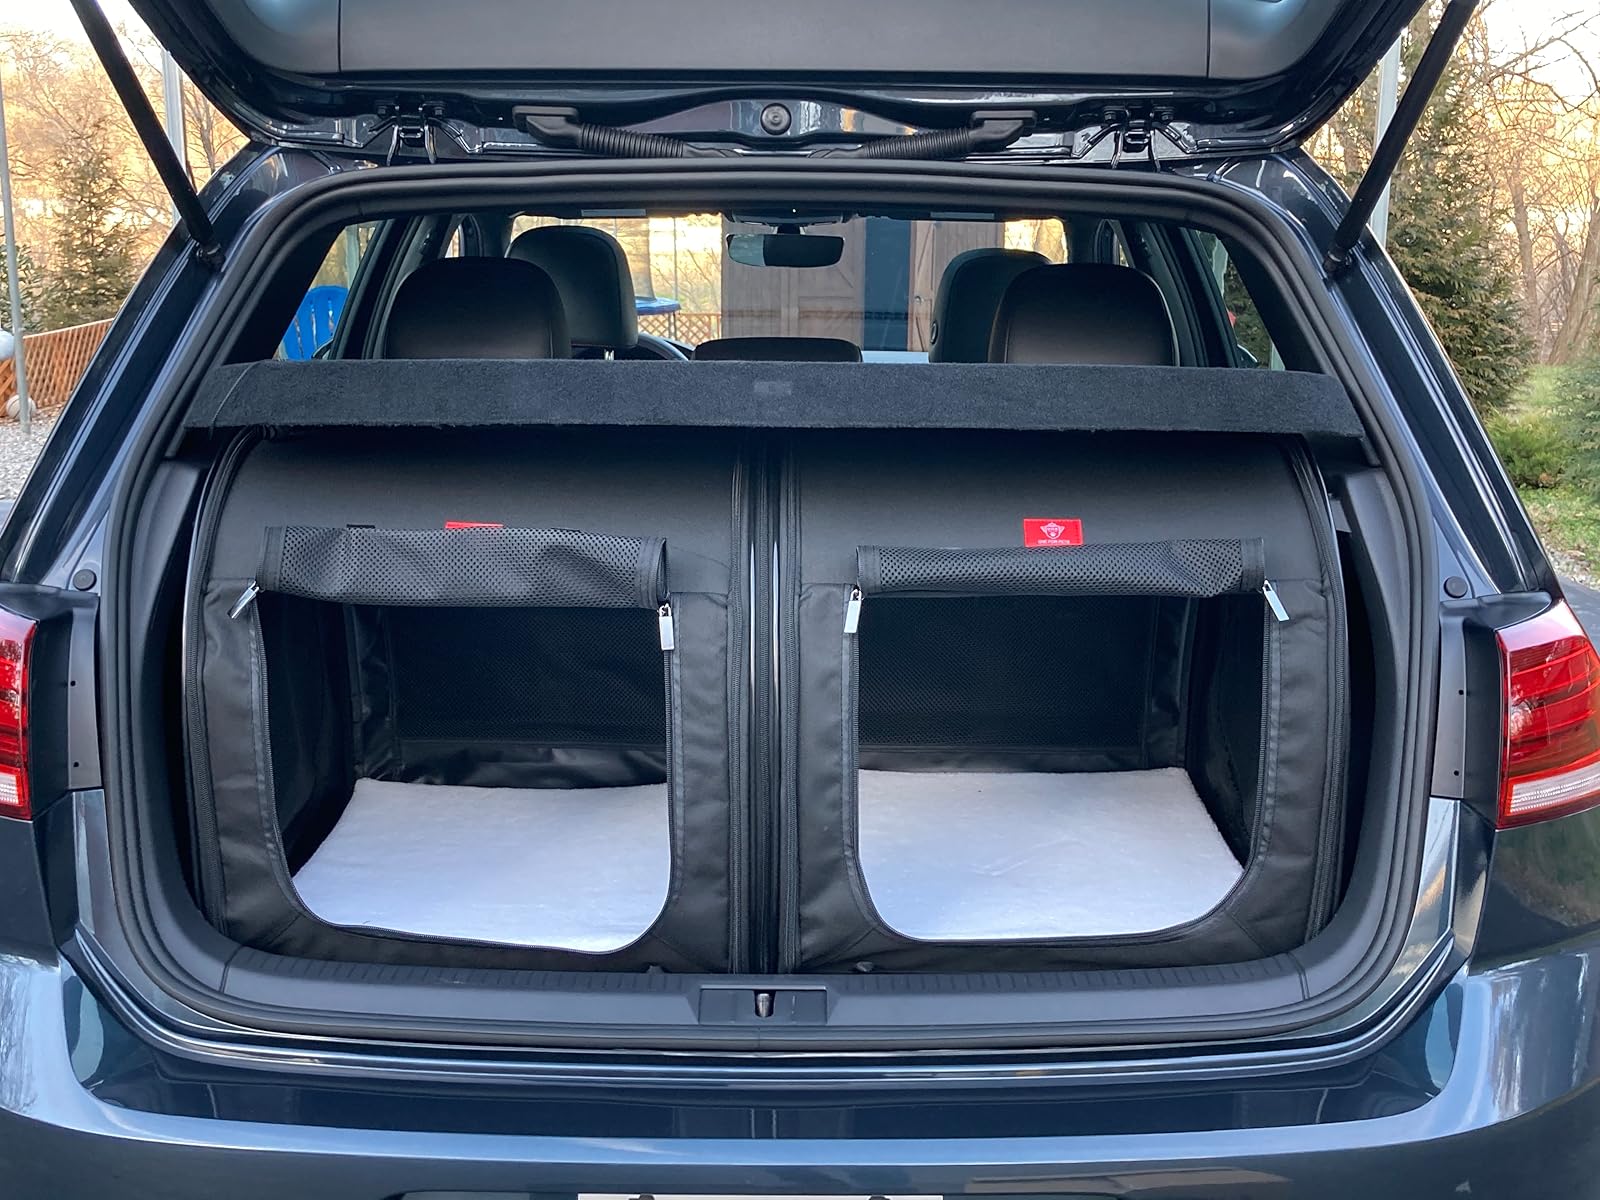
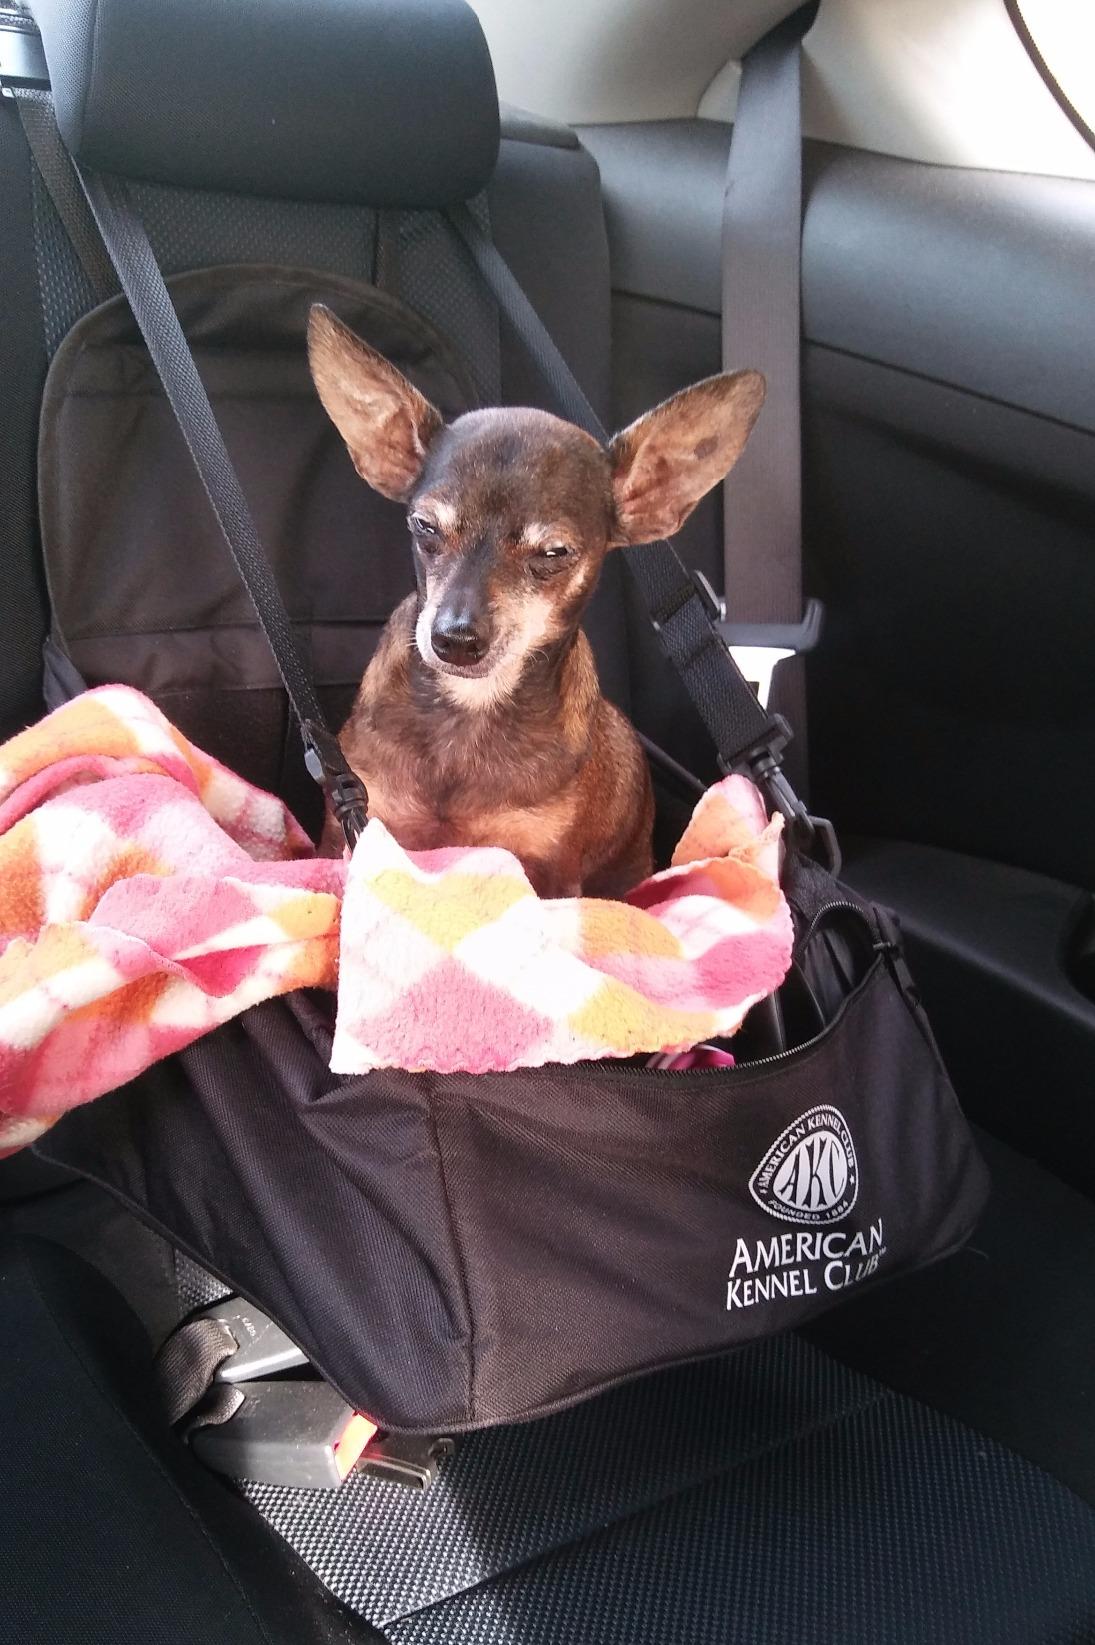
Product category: items_kennel
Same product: no